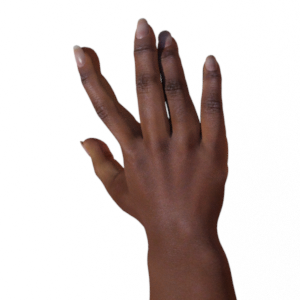
Label: paper